August Schauer

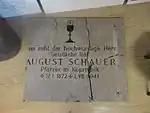
Plaque to August Schauer, formerly on the Kočevske Poljane church wall

Schauer died at the Leonišče Hospital in Ljubljana on 1 July 1941 and was buried in his native village of Kočevske Poljane.